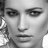
Emotion: neutral